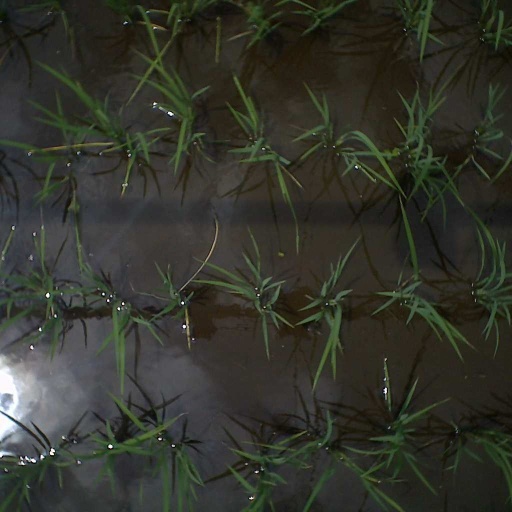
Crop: rice